Spharophon

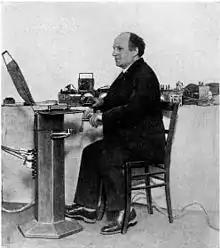
Jörg Mager playing on Spherophone at the 1926 summer music festival in the Black Forest town of Donaueschingen

The Sphärophon or a Spherophone is an electrical musical instrument that was first made as the "Electrophon" around 1921 by Jörg Mager, later modified, renamed and exhibited in 1926.